Suzuki PE series

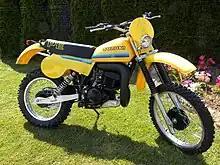
1980 SUZUKI PE 400 T

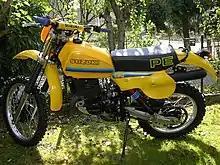
1980 SUZUKI PE 250 T

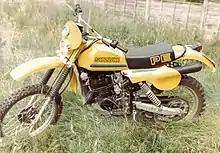
1980 PE175-T

It shares mounting points and some components with the PE250 engine. In addition, 1980 saw the introduction of major advancements and refinements carried